Alireza Marzban

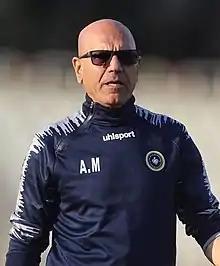
Marzban in 2021

Alireza Marzban (born 26 May 1958) is an Iranian football manager. He works as an assistant in Sepahan in Persian Gulf Pro League.